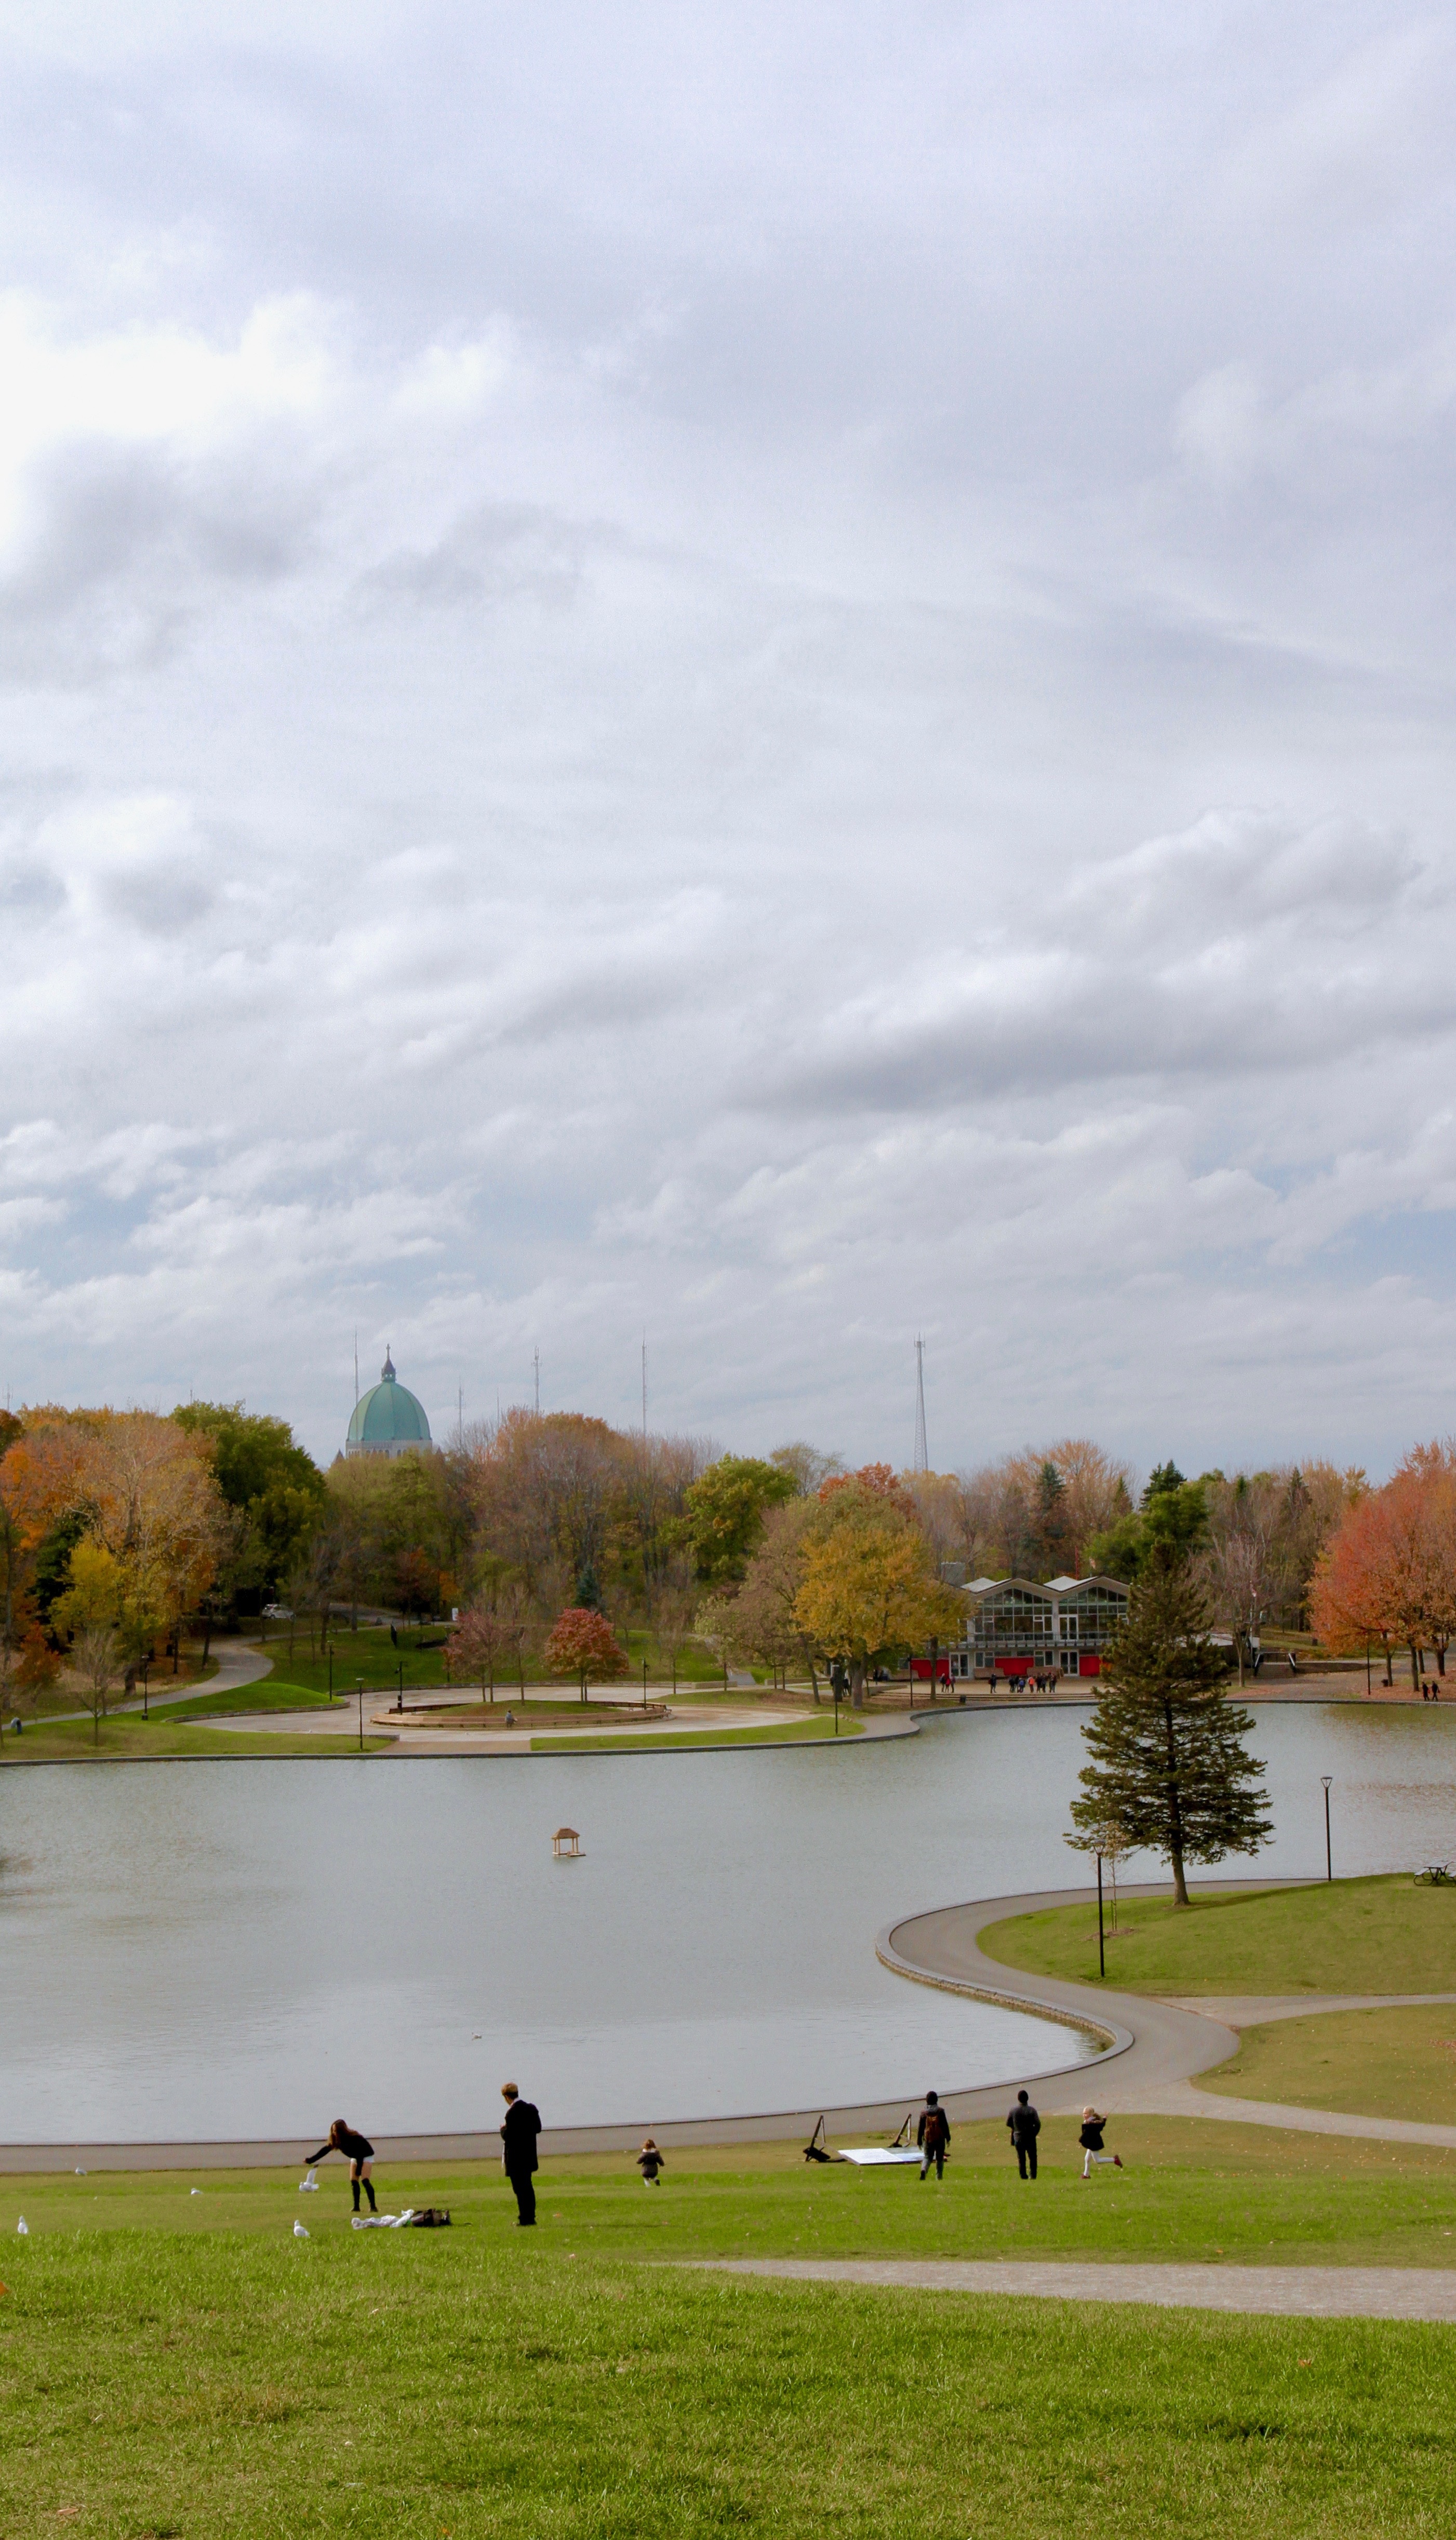
landscape, tree, nature, grass, cloud, hill, lake, river, pond, reflection, reservoir, waterway, rural area, sport venue